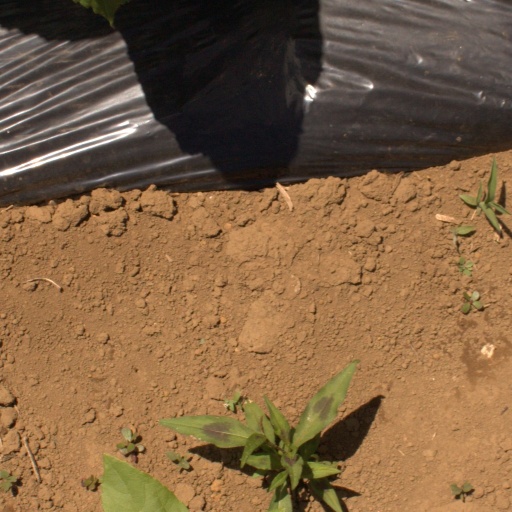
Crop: Jerusalem artichoke